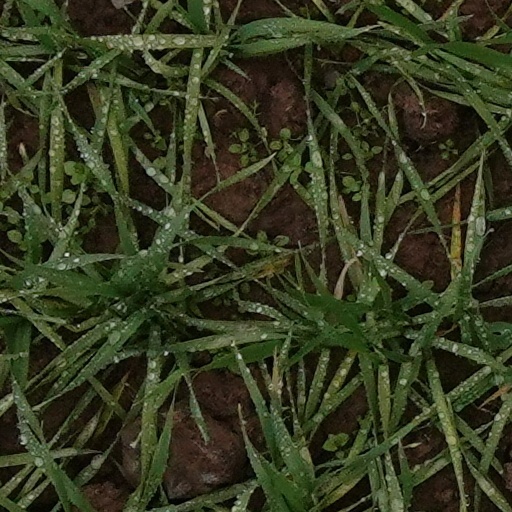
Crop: wheat